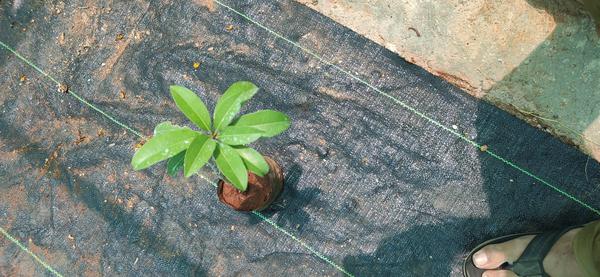
Plant: Sapota